List of extant papal tombs

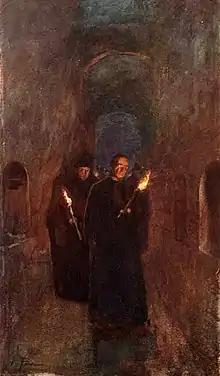
A procession in the Catacomb of Callixtus, a site of several ancient papal tombs. By Alberto Pisa, 1905

A pope is the Bishop of Rome and the leader of the Catholic Church. Approximately 100 papal tombs are at least partially extant, representing fewer than half of the 266 deceased popes, from Saint Peter to Pope Francis.